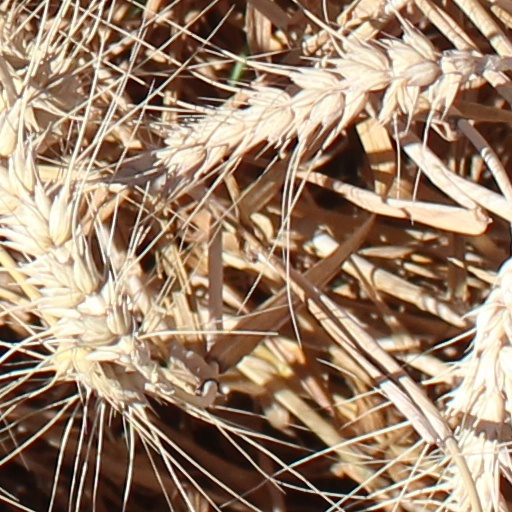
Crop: wheat